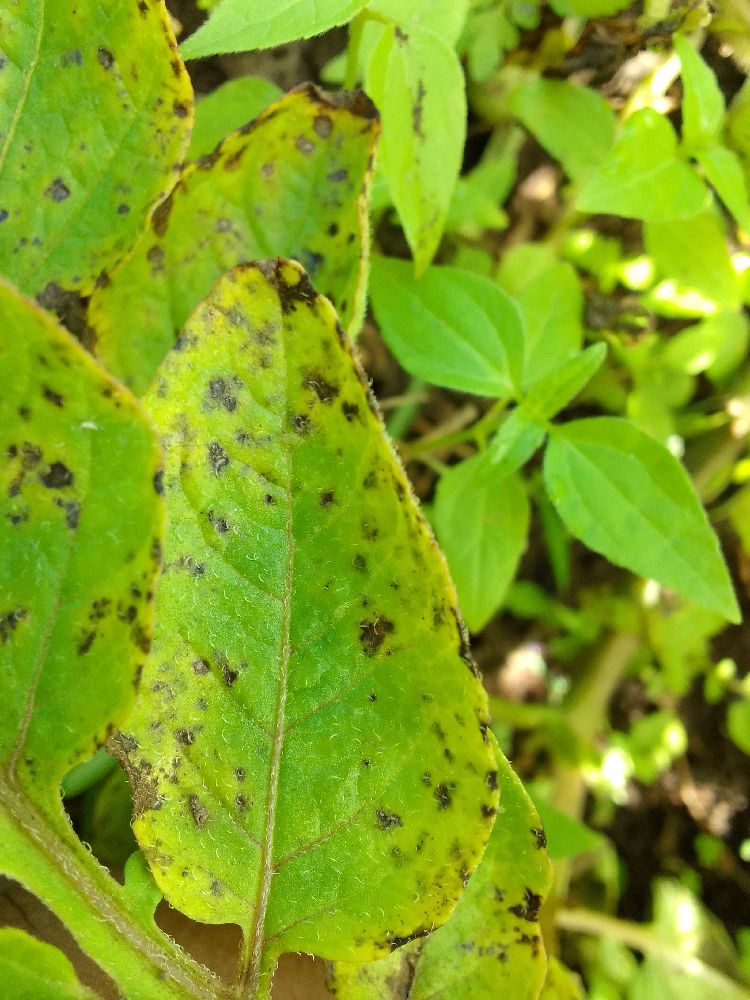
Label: Early blight